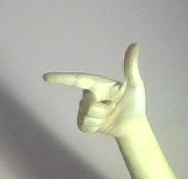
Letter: yaa